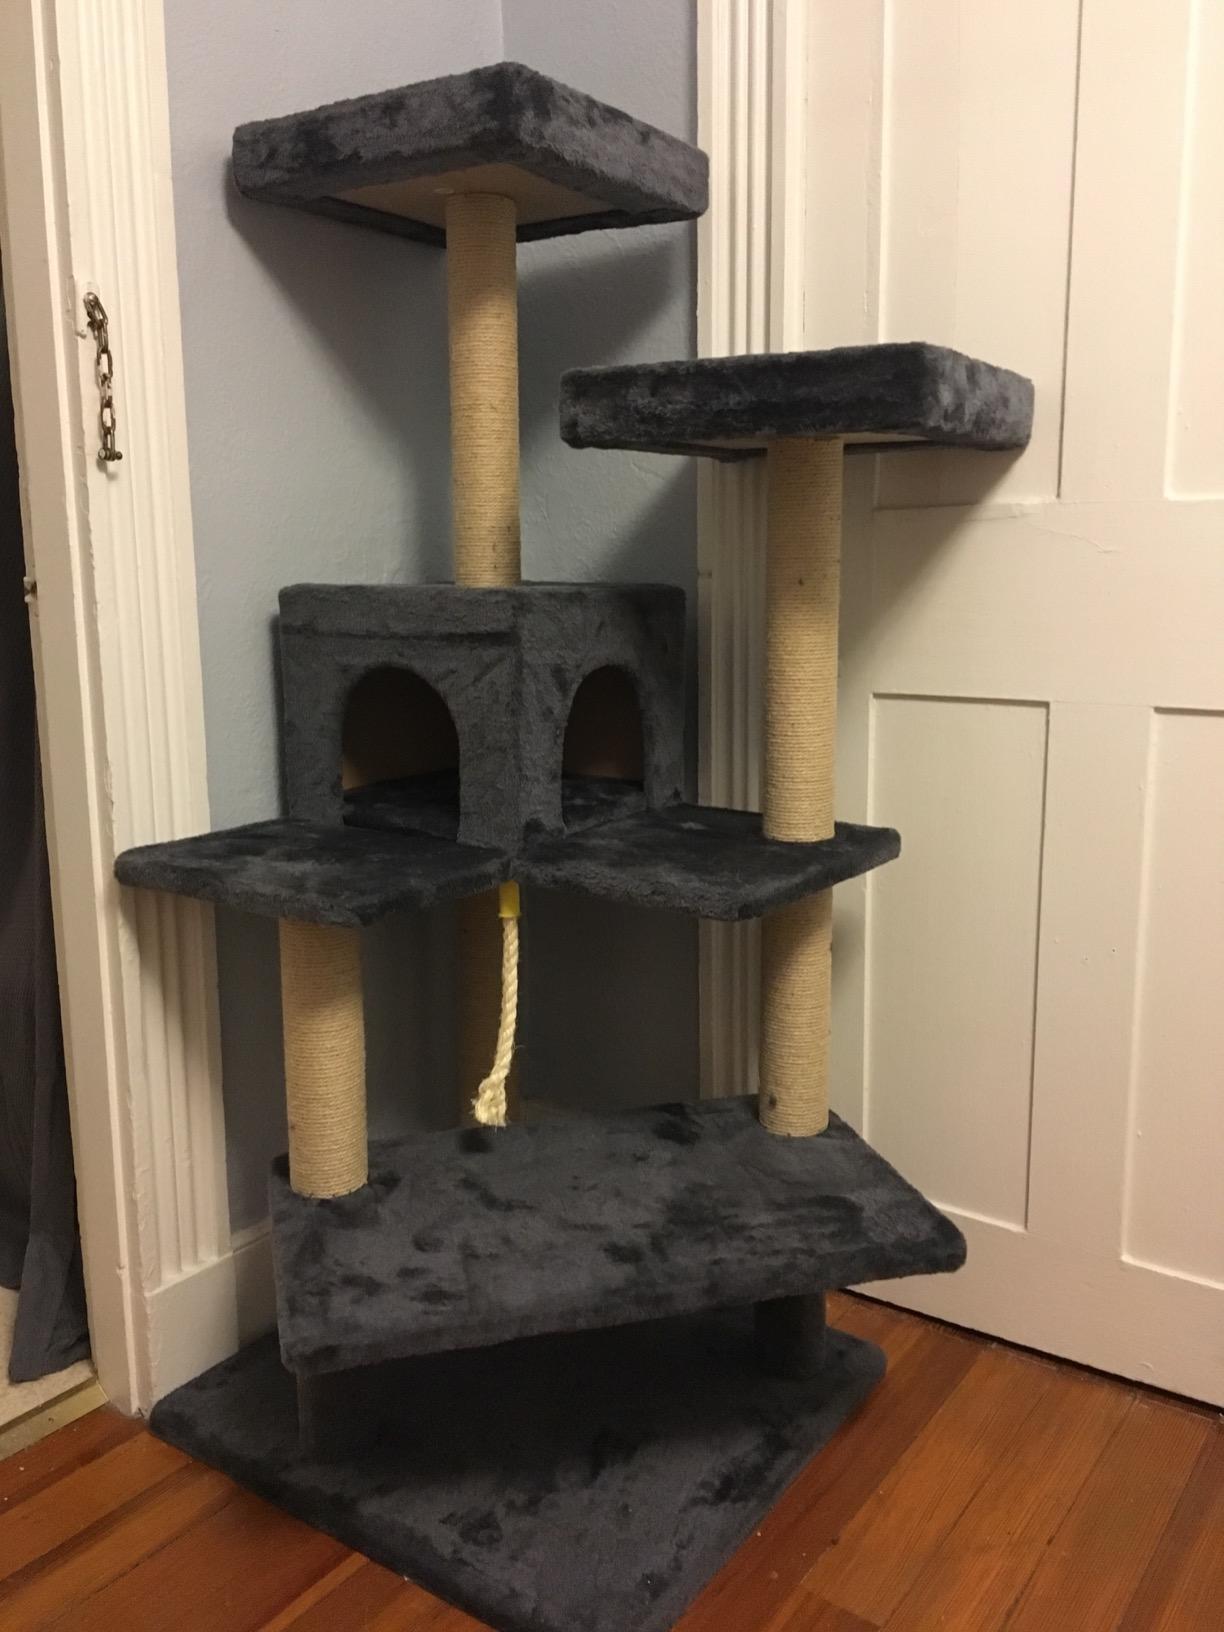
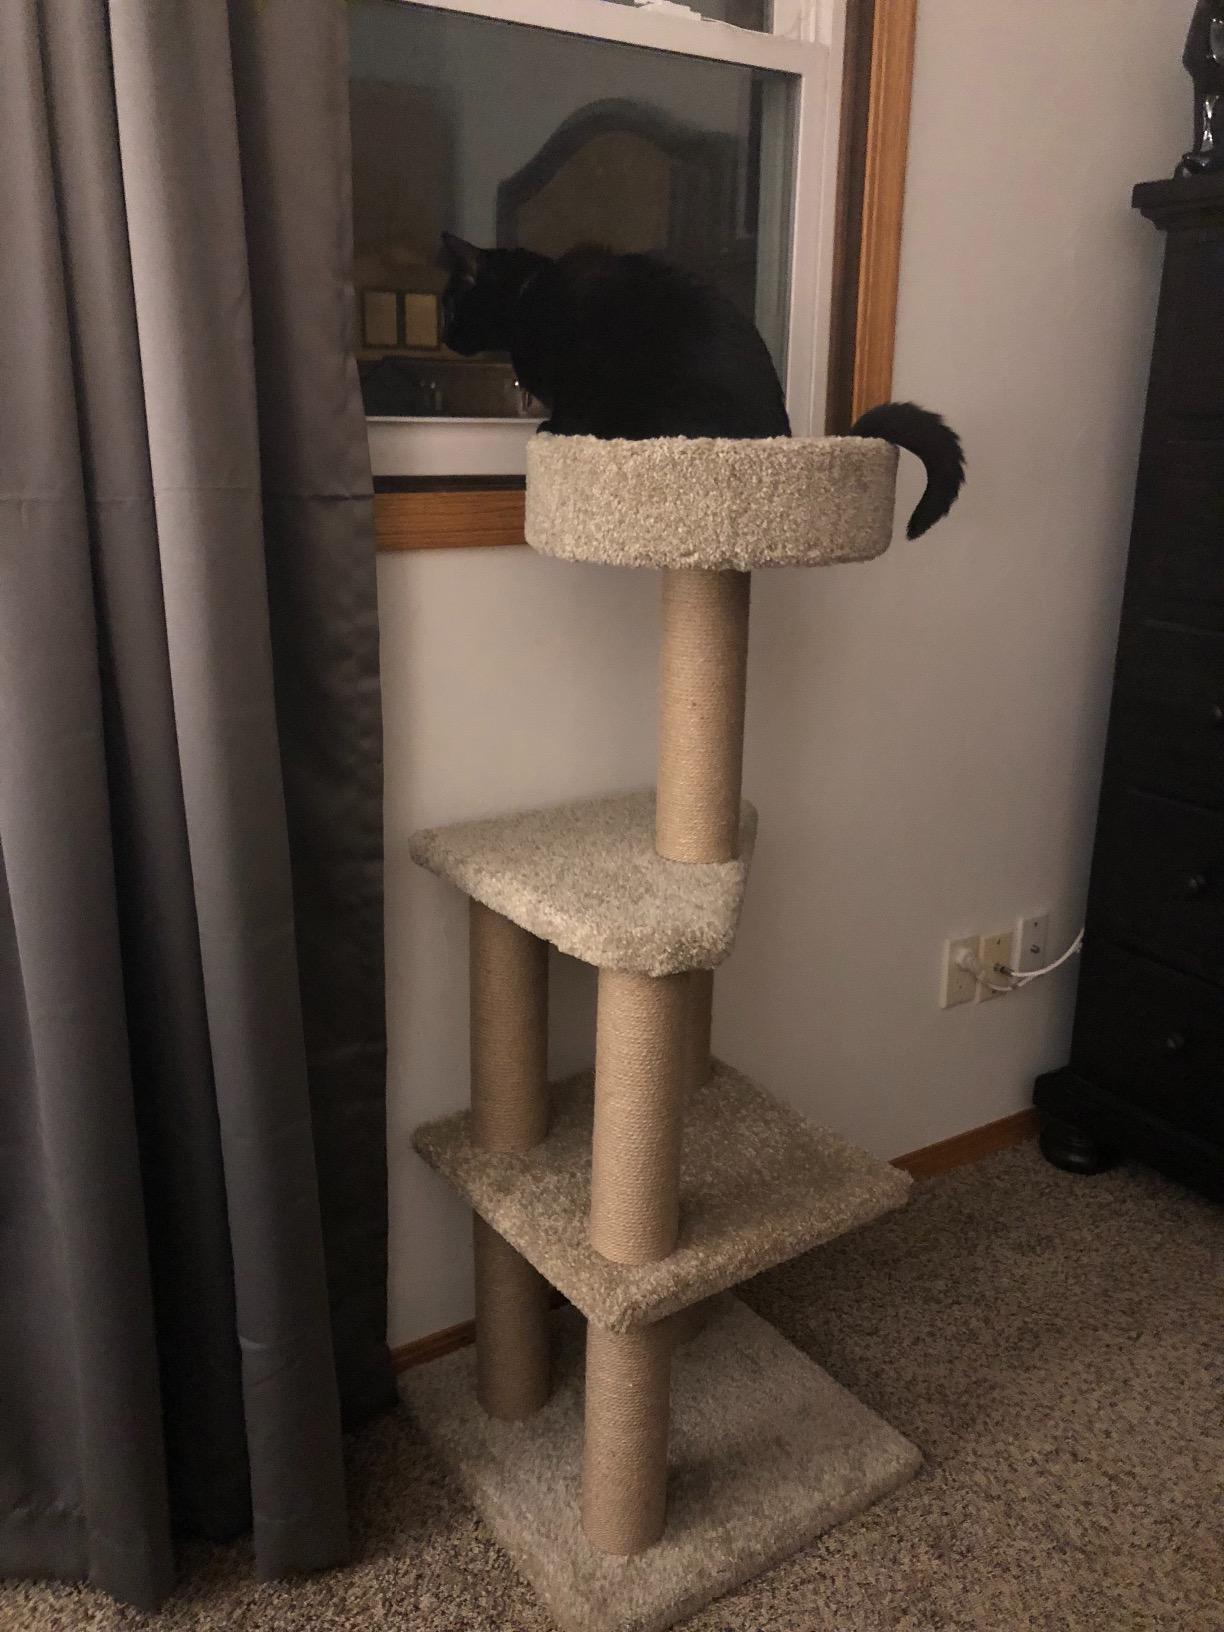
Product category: items_cat tree
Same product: no